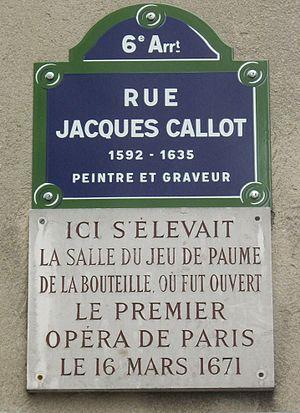
Rue Jacques-Callot, Paris 6e.Plaque à l'angle de la rue Jacques-Callot et du n° 42 de la rue Mazarine
La salle du Jeu de paume de la Bouteille, puis théâtre de Guénégaud, est une salle de spectacle parisienne disparue, anciennement située à l'angle de la Rue Jacques-Callot et de la rue Mazarine dans le 6ᵉ arrondissement où fut donnée, le 3 mars 1671, la première représentation publique de l'Académie d'opéra avec Pomone, opéra composé par Robert Cambert sur un livret de Pierre Perrin, consacrant la naissance de l'opéra français et où fut fondée, le 21 octobre 1680 la troupe de la Comédie-Française.
La rue Jacques-Callot est une voie située dans le quartier de la Monnaie dans le 6ᵉ arrondissement de Paris.